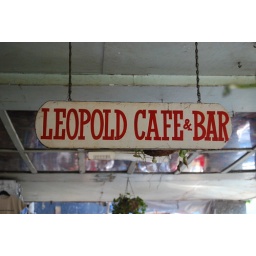
The bar made infamous by the book Shantaram